South Perry Street Historic District

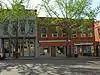
Buildings on South Perry Street in March 2009

The South Perry Street Historic District is a historic district in Montgomery, Alabama. The district covers a single block on Perry Street. The buildings on the block range from 1836 to 1925, and exhibit a range of styles, including Federal, late Victorian, Queen Anne, Neoclassical, and Art Deco, that follow the evolution of Montgomery's commercial areas. The block has hosted a number of prominent doctor's and law offices, including the William Lowndes Yancey Law Office.